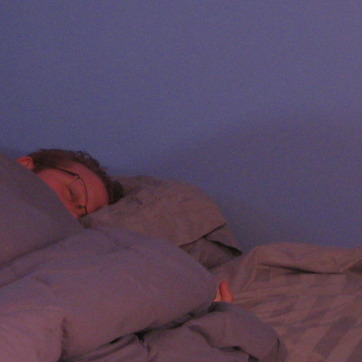
Material: painted